Theodore N. Kaufman

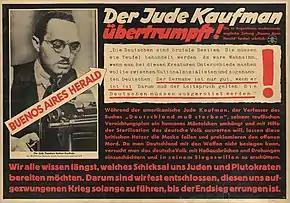
Kaufman was condemned on this August 1942 edition of the Nazi wall newspaper "Parole der Woche"

Nazi propaganda often used Kaufman's pamphlet as a justification for the persecution of Jews. When the Nazis required German Jews to wear a yellow badge on their clothing on September 1, 1941, they published a flyer explaining to the German people that those individuals wearing the star were conspiring to implement Kaufman's plan for the destruction of Germany. When the Jews of Hanover were forced from their homes on September 8, 1941, German authorities cited Kaufman's book as one of the reasons. Kaufman responded by saying: